Describe the emotion expressed in this image:  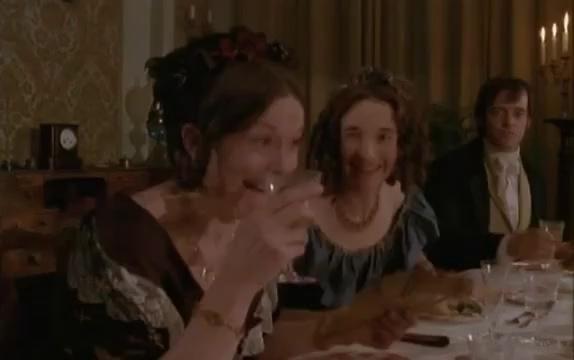
This person displays Fear, valence and arousal with moderate intensity.